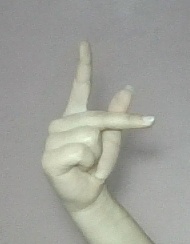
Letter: dha